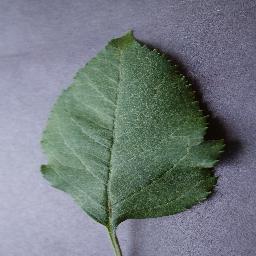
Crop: apple
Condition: healthy